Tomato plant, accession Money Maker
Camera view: horizontal (90 deg, fisheye); turntable rotation: 150 degrees
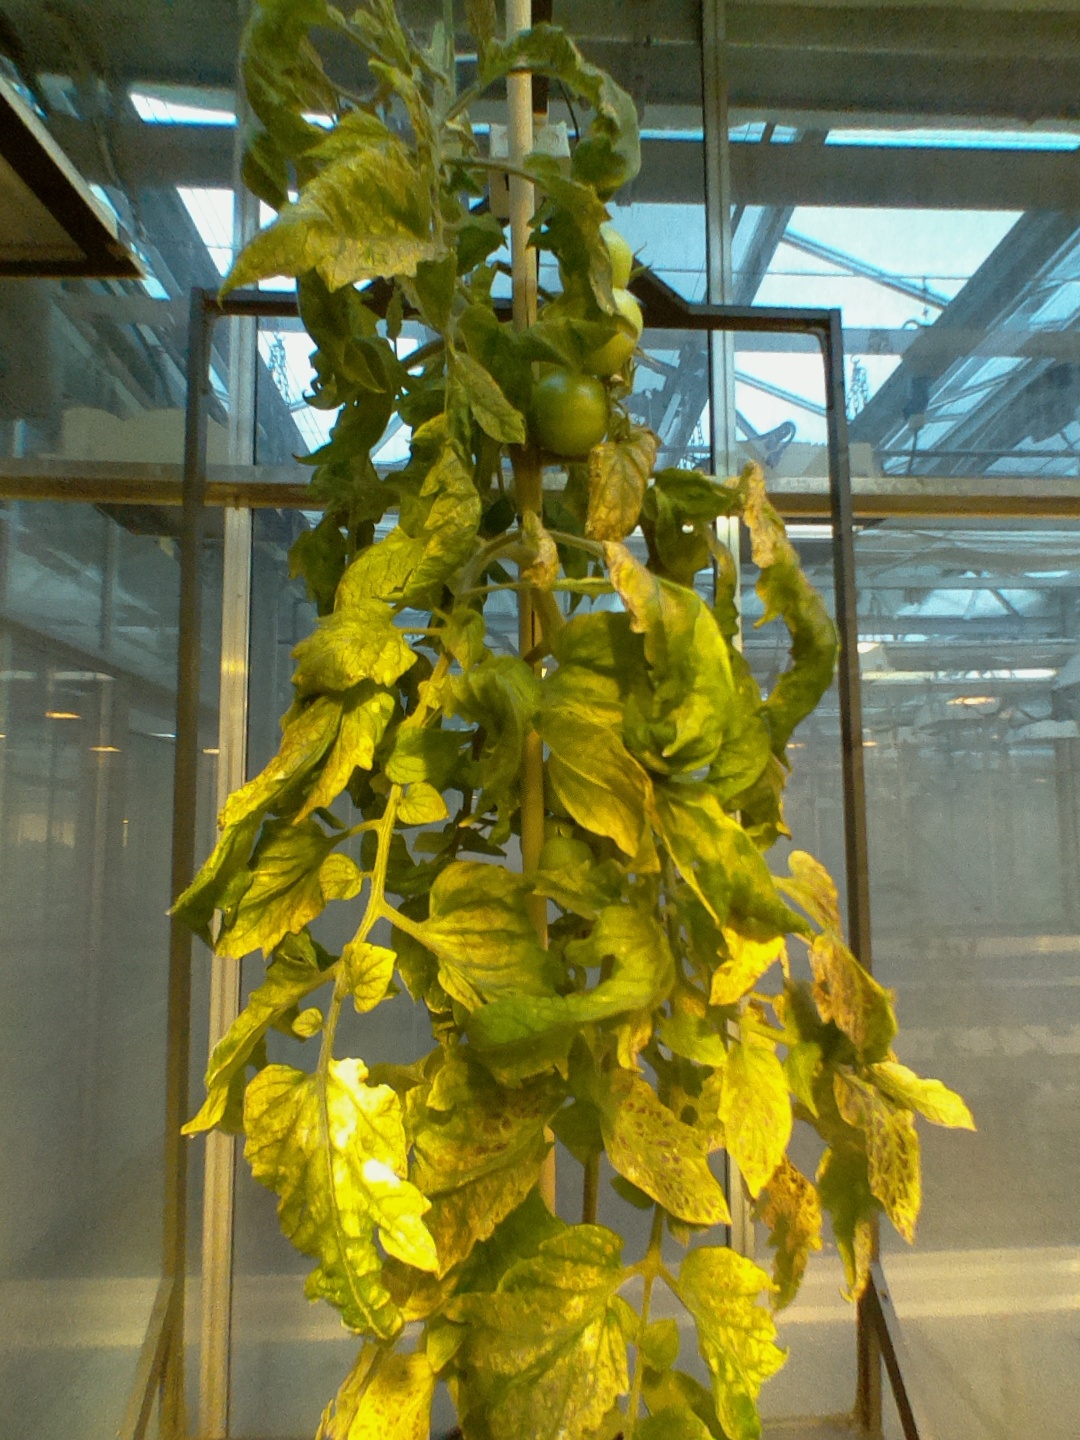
BBCH growth stage 79: 90% -100% of final fruit size